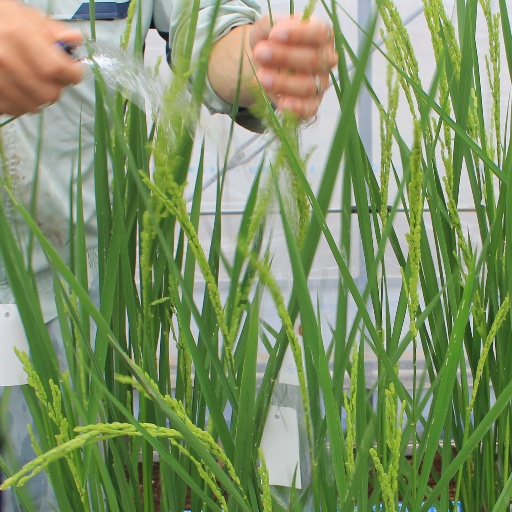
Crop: rice